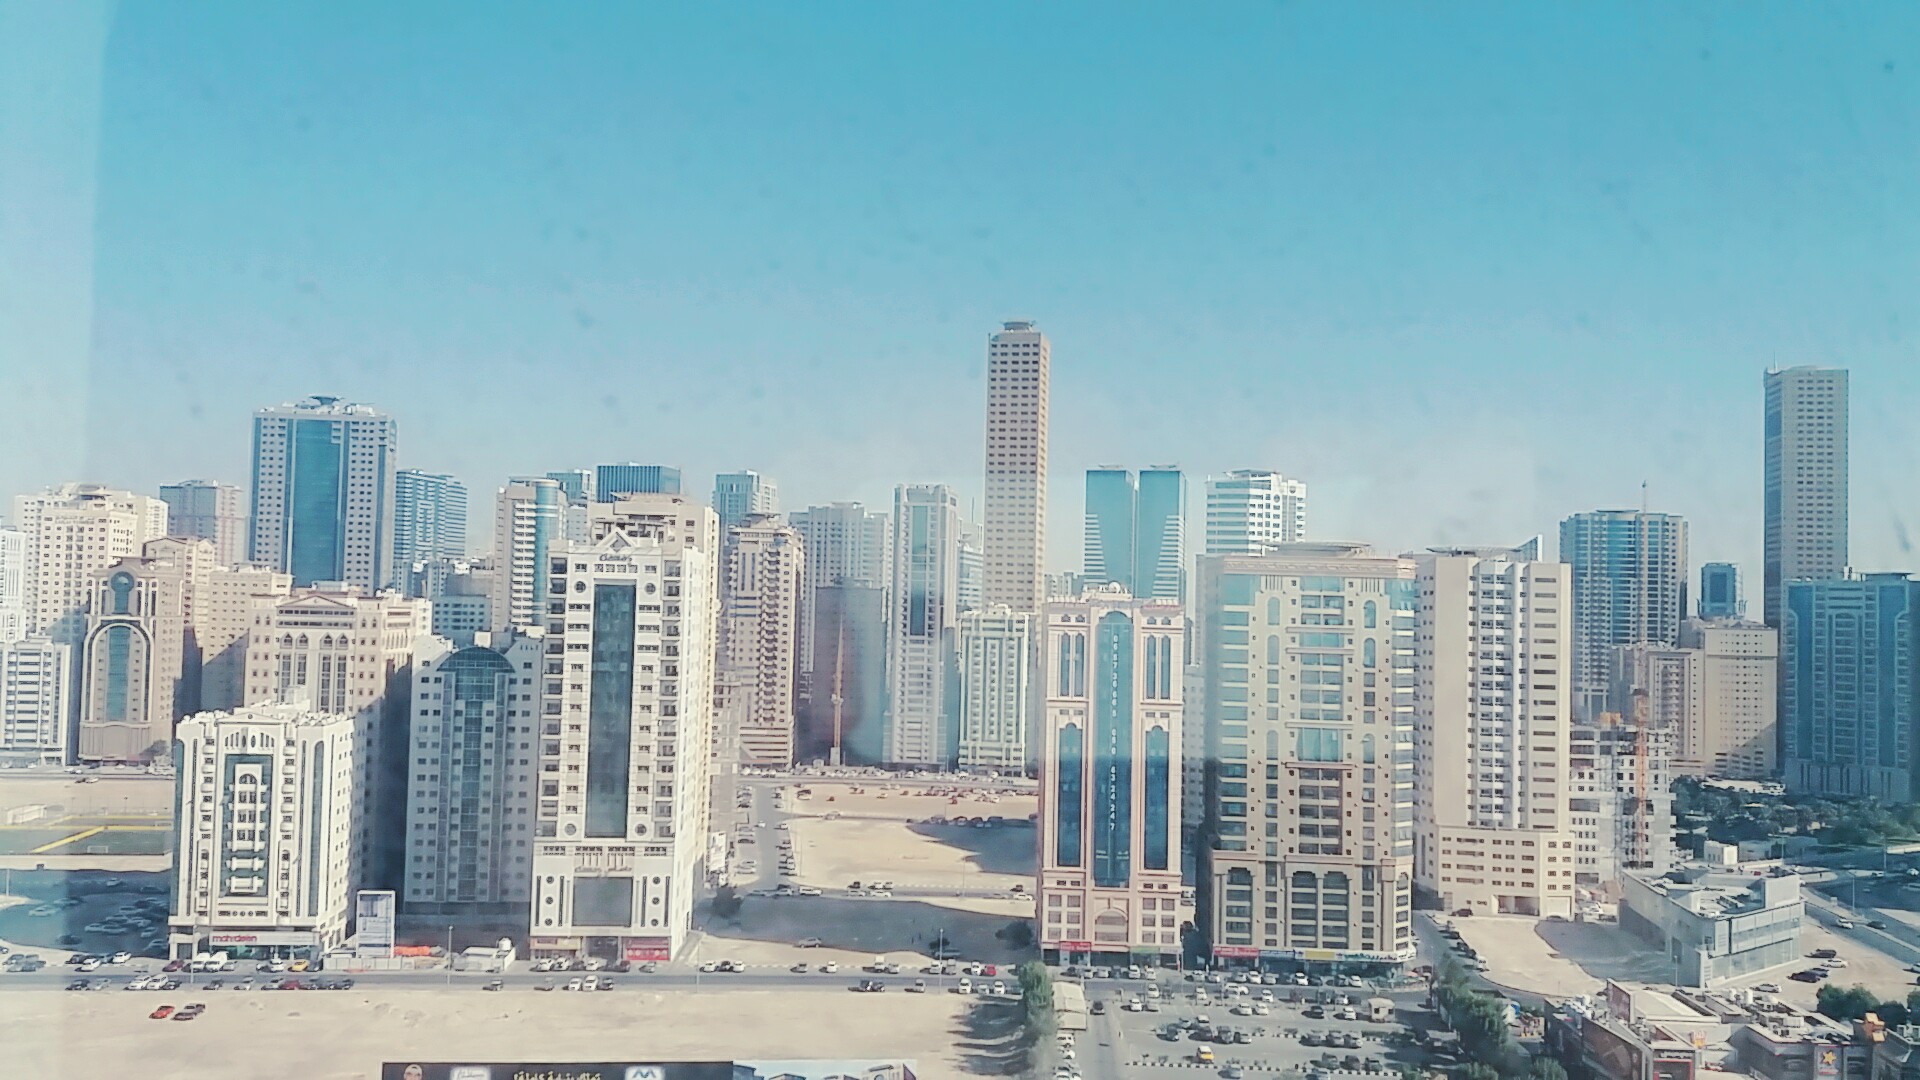
skyscrapers, town, city, metropolitan area, urban area, skyline, skyscraper, metropolis, cityscape, daytime, tower block, sky, building, downtown, residential area, tower, condominium, bird's eye view, suburb